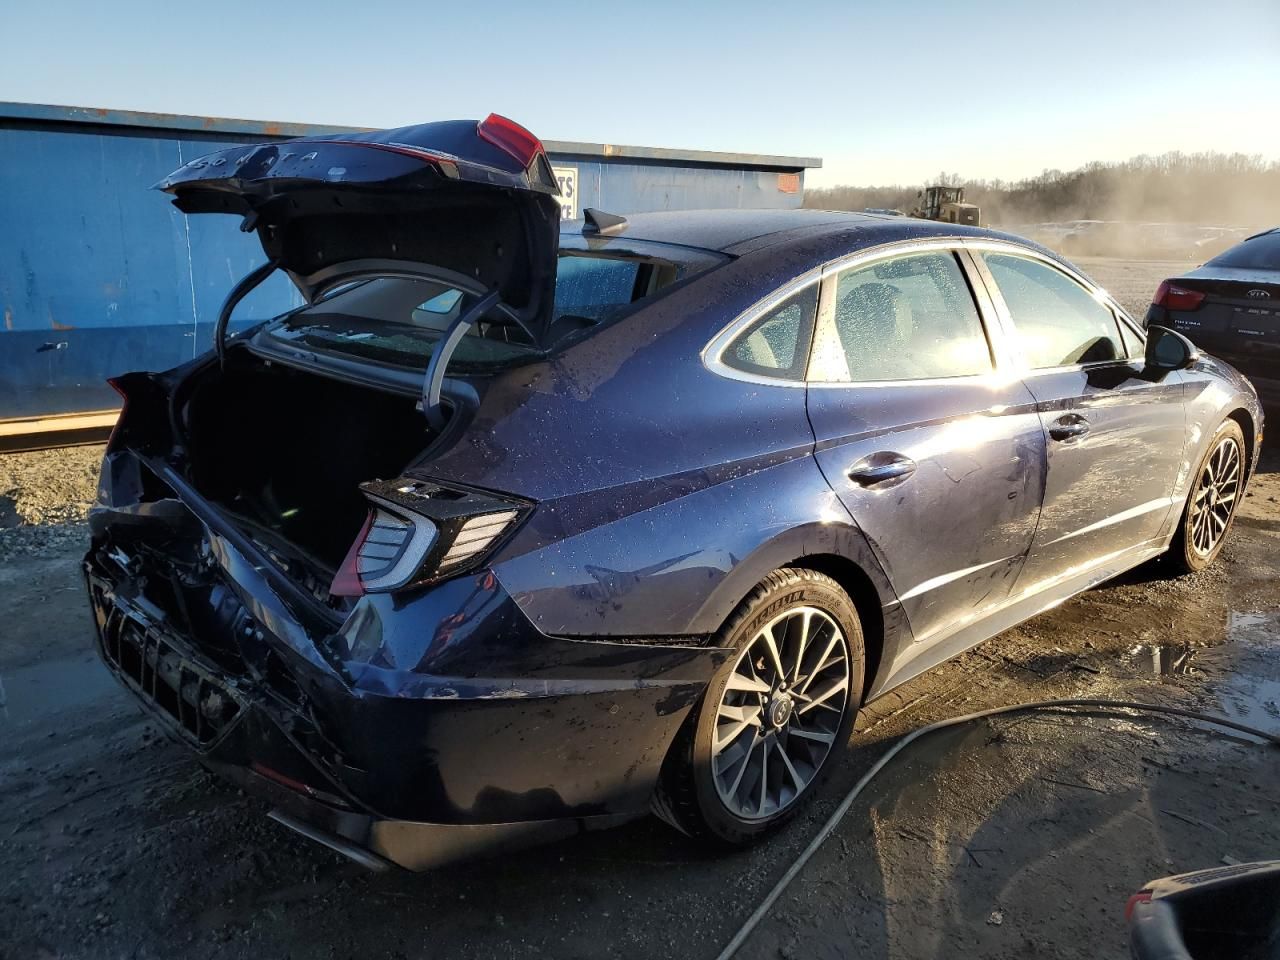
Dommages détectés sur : malle, pare-choc arrière, plaque d'immatriculation arrière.
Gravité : majeur